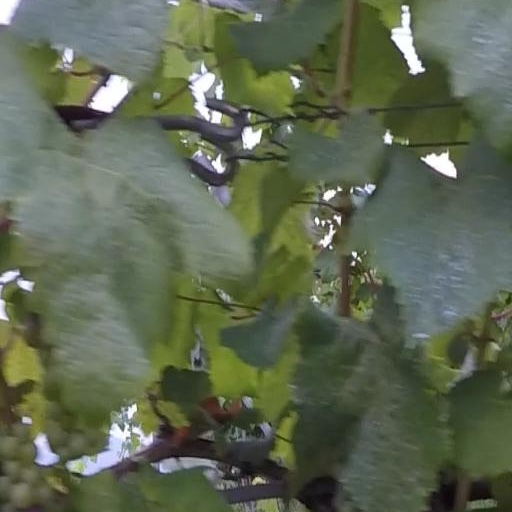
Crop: grape